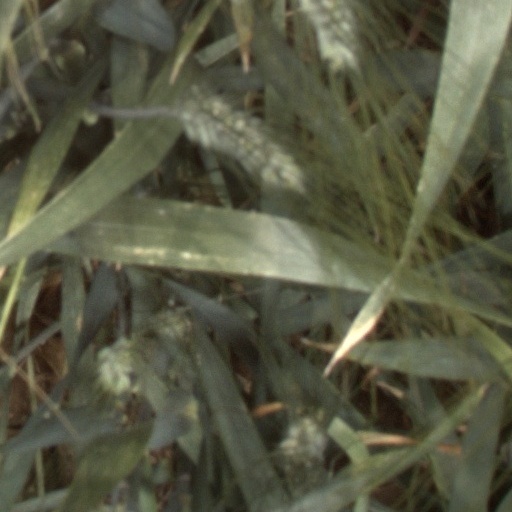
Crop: wheat